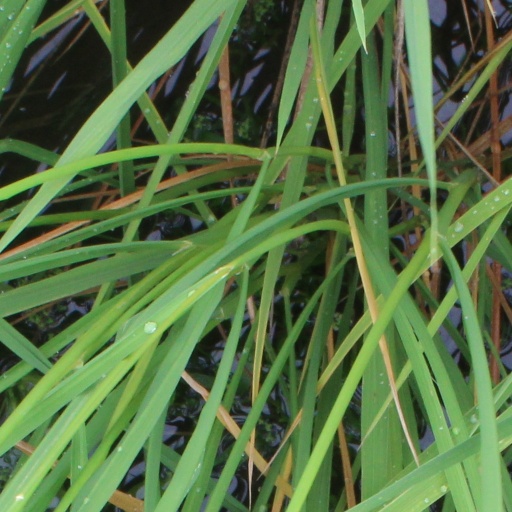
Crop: rice